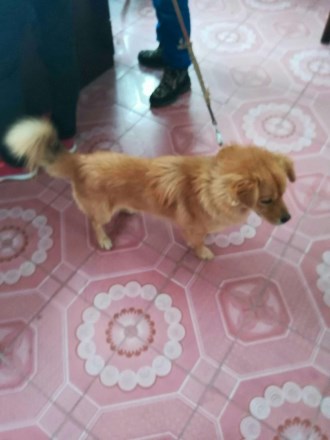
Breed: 3336-n000121-chinese_rural_dog